Taiwanese indigenous peoples

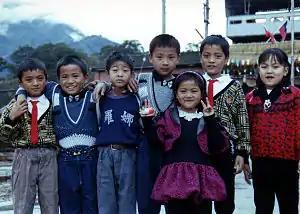
Young residents in the Bunun village of Lona, Taiwan dress up for the traditional Christmas holiday (not an official holiday in Taiwan). Christian missionaries have converted many residents to the Catholic and Protestant faiths, and the town holds two large holiday parades.

Japan's sentiment regarding indigenous peoples was crafted around the memory of the Mudan incident, when, in 1871, a group of 54 shipwrecked Ryūkyūan sailors was massacred by a Paiwan group from the village of Mudan in southern Taiwan. The resulting Japanese policy, published twenty years before the onset of their rule on Taiwan, cast Taiwanese indigenous as "vicious, violent and cruel" and concluded "this is a pitfall of the world; we must get rid of them all". Japanese campaigns to gain indigenous submission were often brutal, as evidenced in the desire of Japan's first Governor General, Kabayama Sukenori, to "conquer the barbarians" . The Seediq indigenous fought against the Japanese in multiple battles such as the Xincheng incident (新城事件), Truku battle (太魯閣之役) (Taroko), 1902 Renzhiguan incident (人止關事件), and the 1903 Zimeiyuan incident (姊妹原事件). In the Musha Incident of 1930, for example, a Seediq group was decimated by artillery and supplanted by the Taroko (Truku), which had sustained periods of bombardment from naval ships and airplanes dropping mustard gas. A quarantine was placed around the mountain areas enforced by armed guard stations and electrified fences until the most remote high mountain villages could be relocated closer to administrative control.